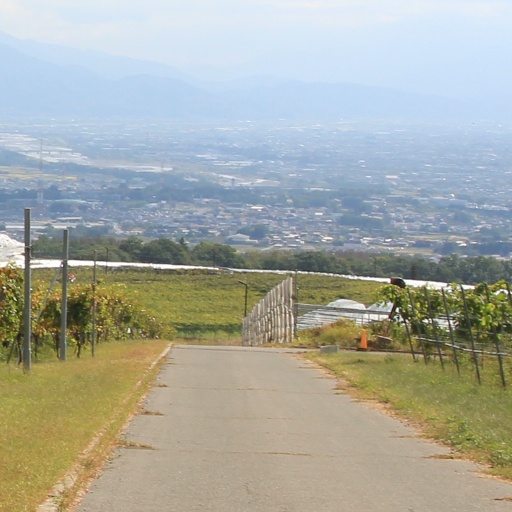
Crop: grape